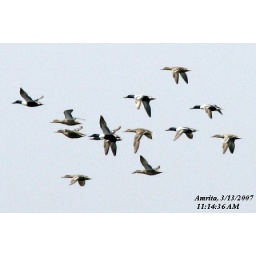
took this shot when i went for my field site, in chilka lake to 2 of its islands...!!